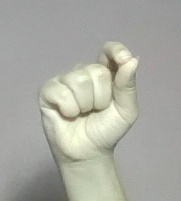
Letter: fa